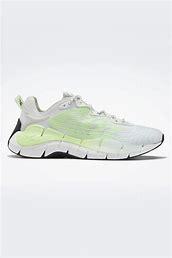
Brand: Reebok
Model: ZIG Kinetica